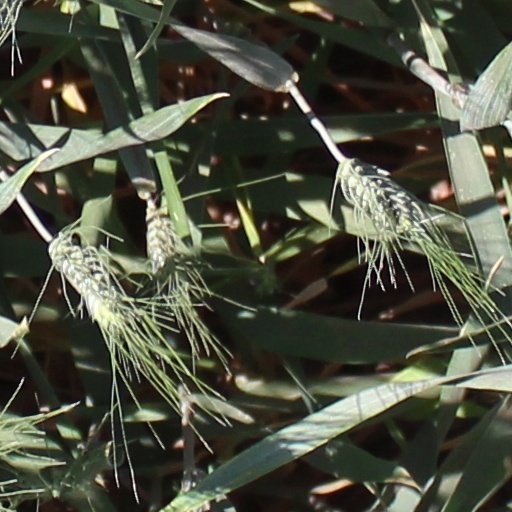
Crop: wheat